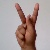
The image shows a hand gesture representing the letter 'K' in Indian Sign Language.